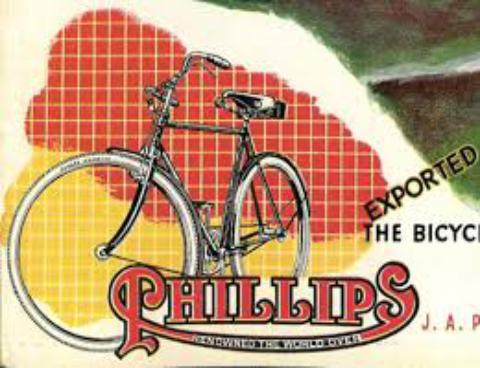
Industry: Transportation